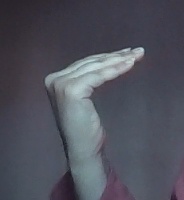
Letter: haa